Tank biathlon

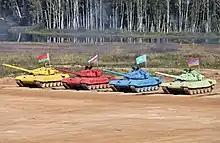
Four T-72B tanks of the participants, 2013

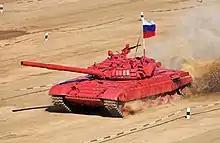
Russian T-72B, 2013

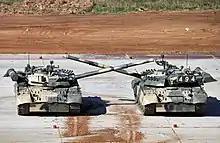
T-80U tanks waltzing at the show, 2013

The tank biathlon is a mechanized military sport event held by the Russian military as a part of the annual International Army Games. Inspired by the winter sport of biathlon, the sport emphasizes the complex training of tank crews including their rough terrain passing skills combined with the ability to provide accurate and rapid fire while performing maneuvers.